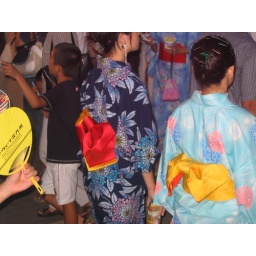
The summer kimonos (or yukatas) are so colorful. The girls look really cute dressed up in them.